Lisburne Group

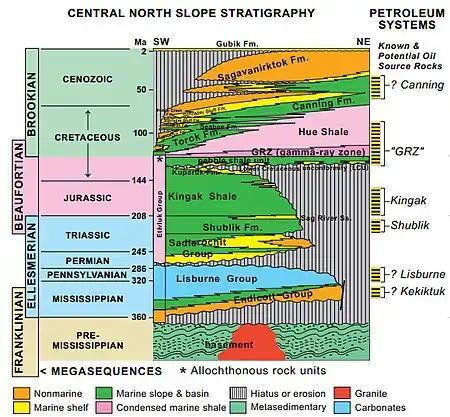
Central North Slope stratigraphy incl. Lisburne Group

The Lisburne Group is a geologic group in Alaska. It preserves fossils dating back to the Carboniferous period.